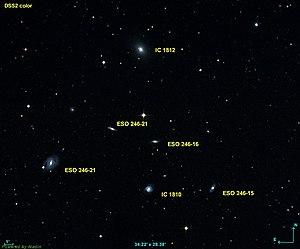
Image créée à l'aide du logiciel Aladin Sky Atlas du Centre de Données astronomiques de Strasbourg et des données de DSS (Digitized Sky Survey). Le programme DSS est l'un des programmes du STScI (Space Telescope Science Institute) dont les fichiers sont du domaine public (http://archive.stsci.edu/data_use.html). Ce n'est pas une image DSS.
NGC 954 est une galaxie spirale barrée située dans la constellation de l'Éridan à environ 239 millions d'années-lumière de la Voie lactée. Elle a été découverte par l'astronome britannique John Herschel en 1834.
NGC 939 est une galaxie elliptique située dans la constellation de l'Éridan à environ 231 millions d'années-lumière de la Voie lactée. Elle a été découverte par l'astronome britannique John Herschel en 1835.
IC 1812 est une galaxie elliptique située dans la constellation de l'Éridan à environ 235 millions d'années-lumière de la Voie lactée. Elle a été découverte par l'astronome américain DeLisle Stewart en 1901.